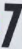
Number: 7